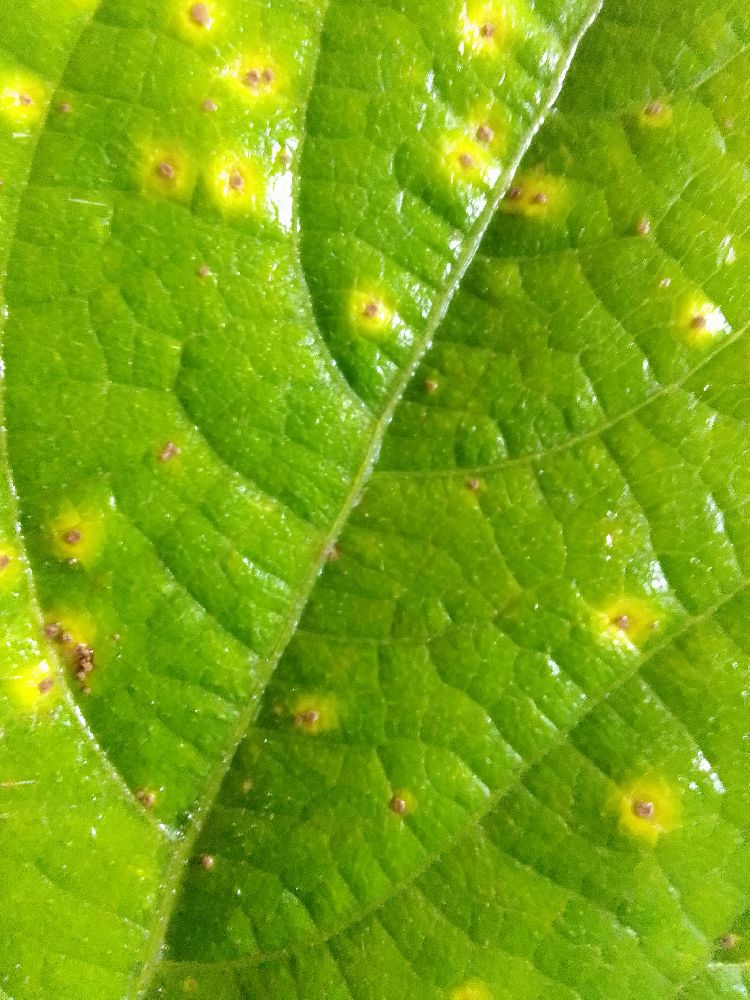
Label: rust